Pagu

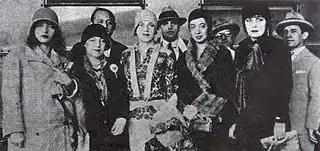
From left to right: Pagu, Elsie Lessa, Tarsila do Amaral, Anita Malfatti & Eugênia Álvaro Moreyra circa 1928

Pagu was arrested in 1931 by participating in a harbor workers' strike in Santos, the first in a series of 23 detentions in her life. After her arrest she published the novel "Parque Industrial "(Industrial Park), under the pseudonym Mara Lobo.